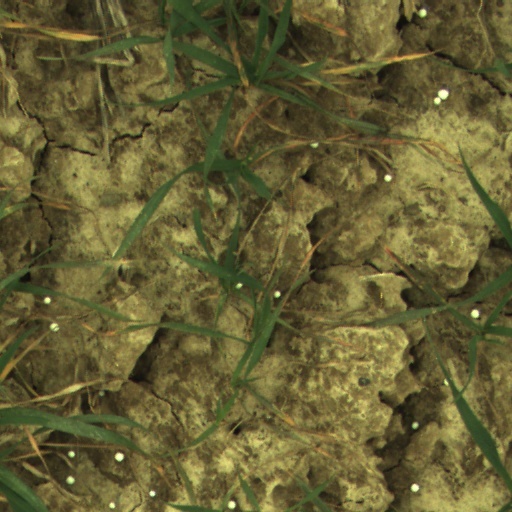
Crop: wheat